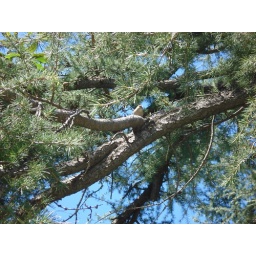
bird in tree